Variations of baseball

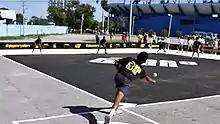
A B5 batter hitting the ball into play.

Baseball5 (B5) is an international variation of baseball where the only equipment used is a rubber ball, and the field is a -square. Batters "self-serve" the ball, hitting it with a bare hand to start each play, with foul balls and out-of-the-park home runs not permitted. Each team has only five players and there are five innings in the game. It is scheduled to be played at the 2026 Youth Olympic Games, and is administered by the World Baseball Softball Confederation.